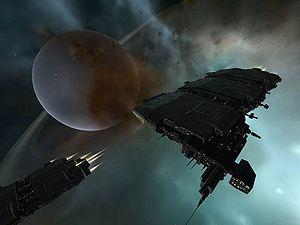
Eve Online est un jeu en ligne massivement multijoueur se déroulant dans l'espace, développé par la société islandaise CCP et sorti en 2003.